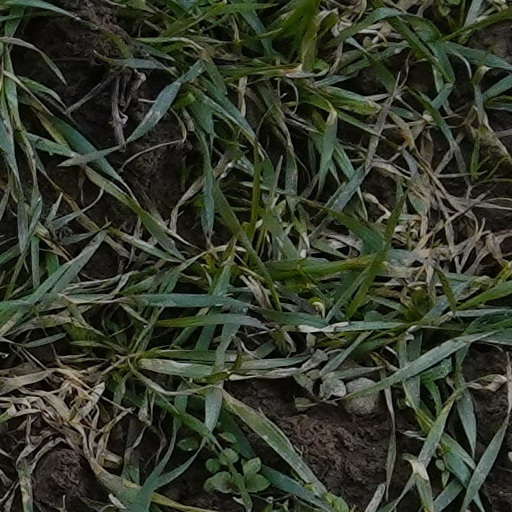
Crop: wheat